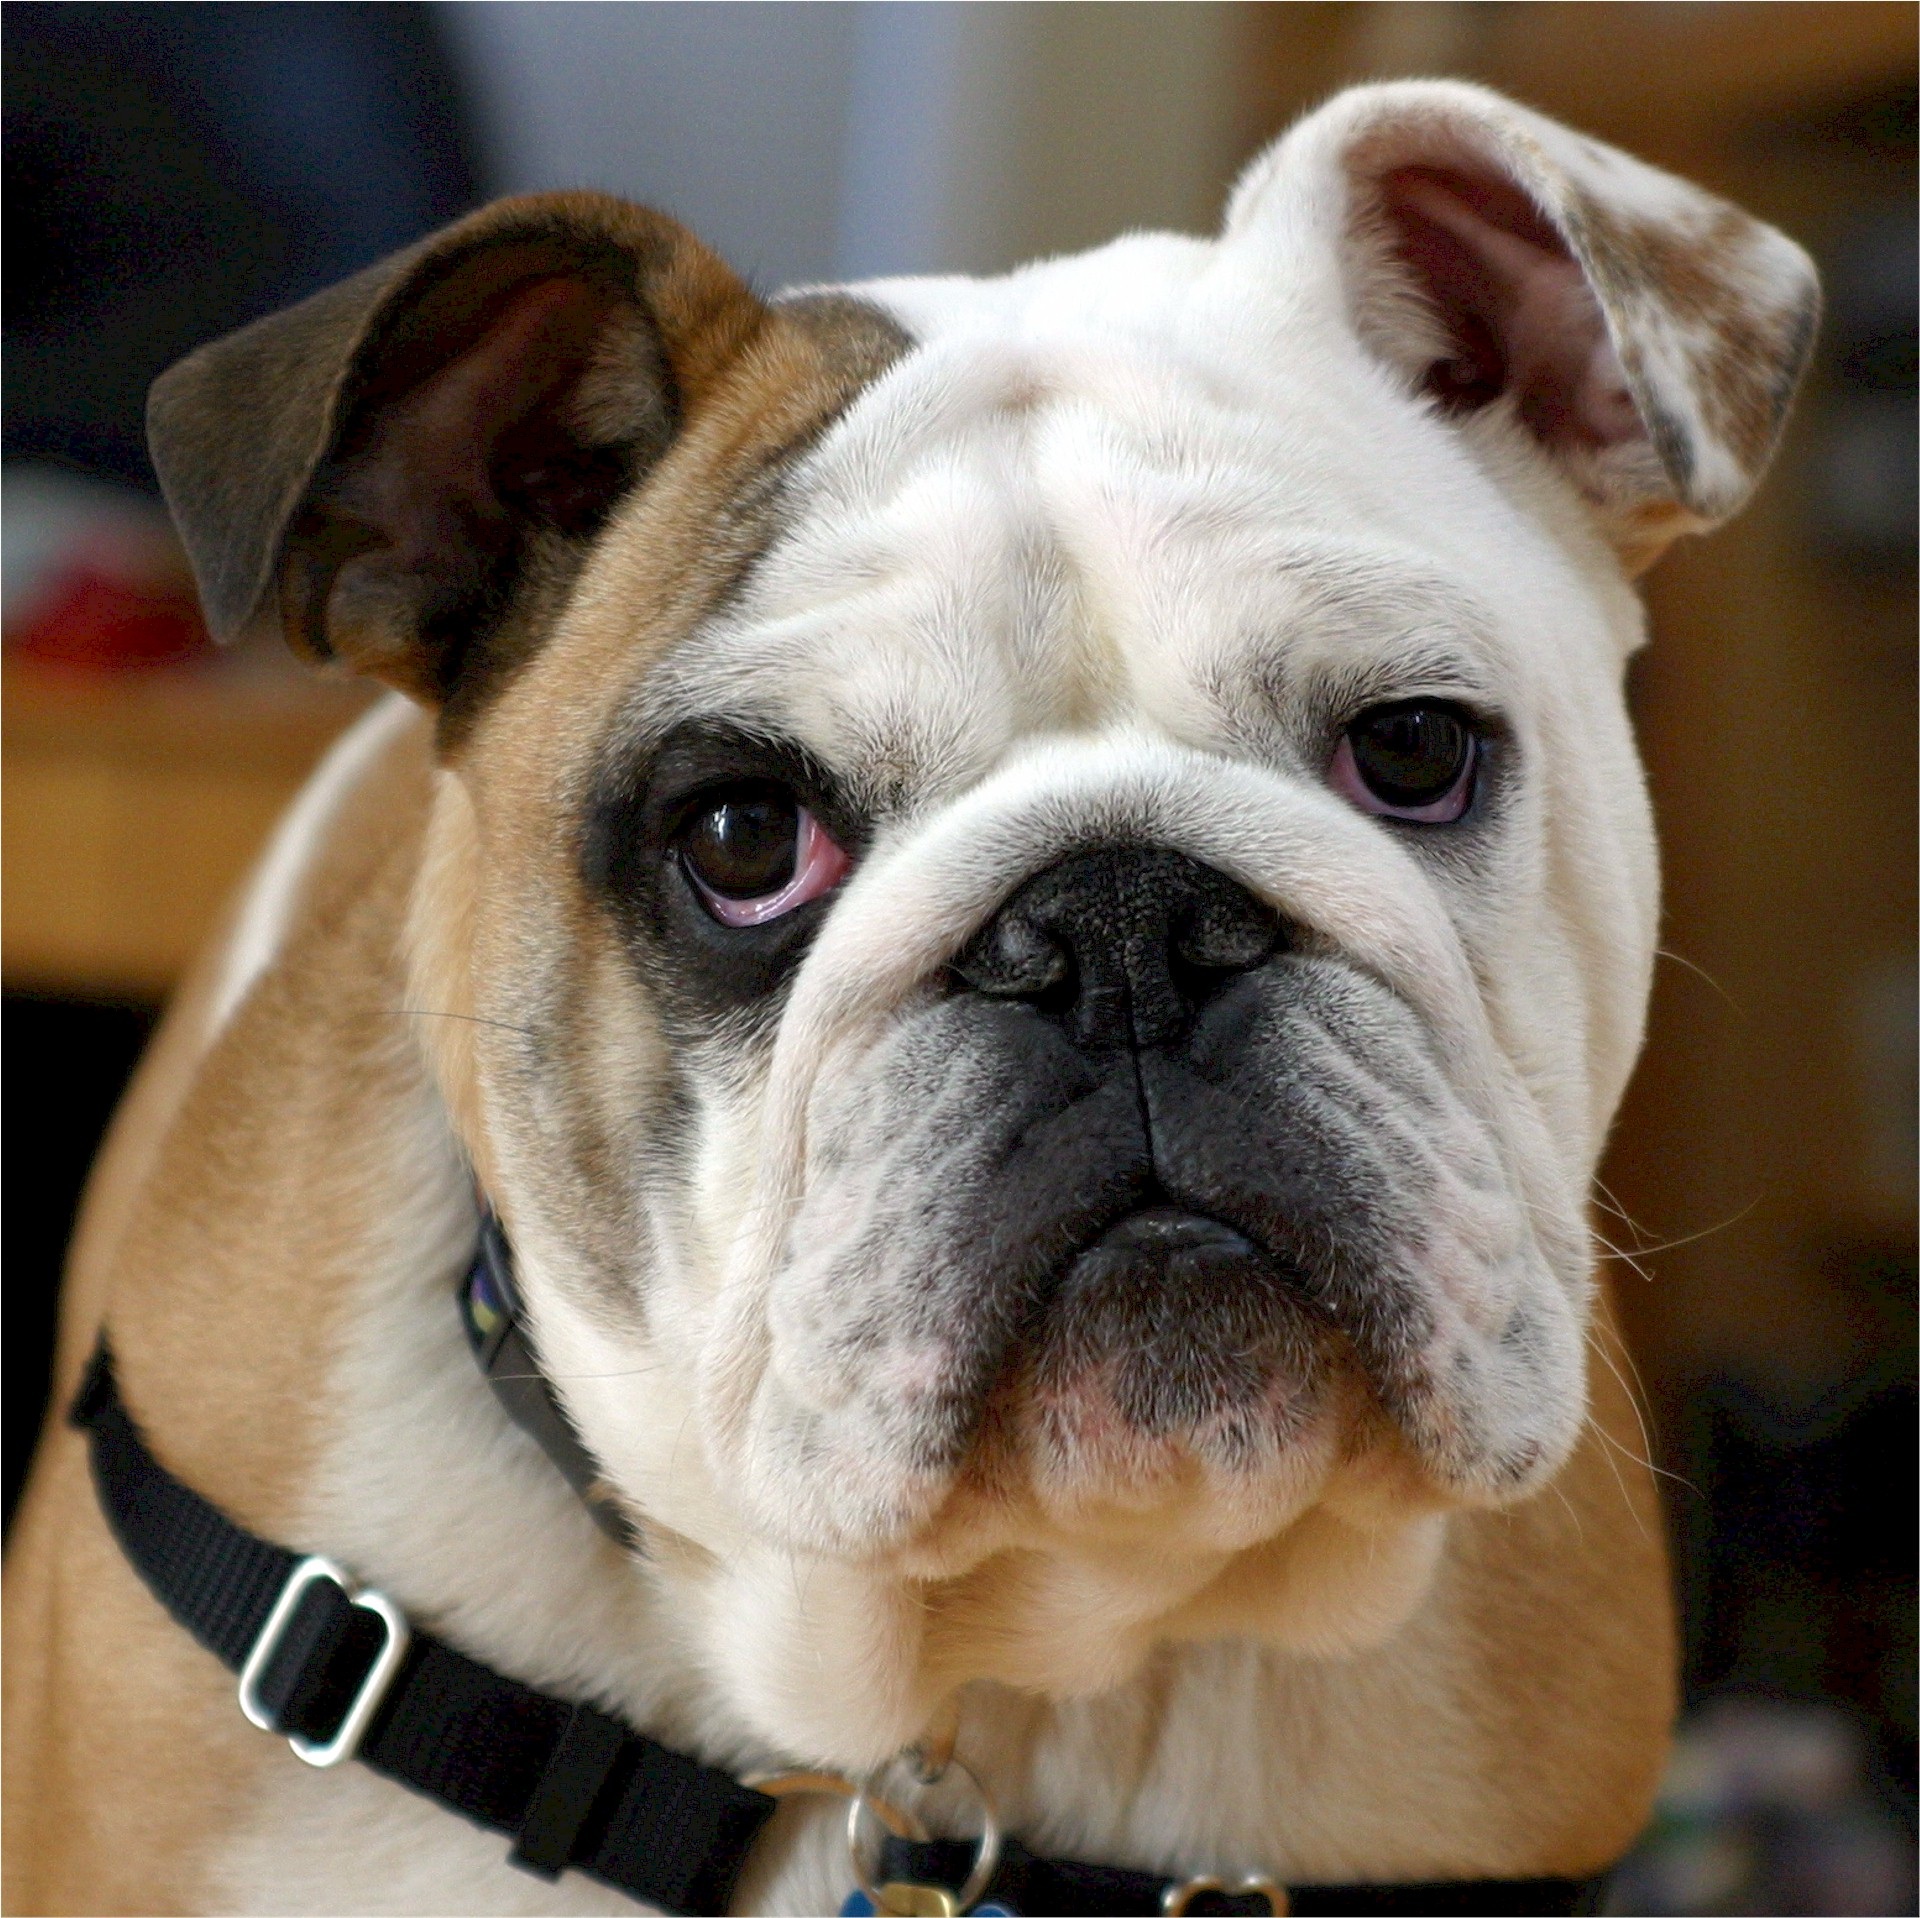
dog, animal, cute, pet, mammal, bulldog, close up, vertebrate, adorable, french bulldog, dog breed, english bulldog, old english bulldog, dog like mammal, olde english bulldogge, toy bulldog, british bulldogs, australian bulldog, white english bulldog, american bulldog